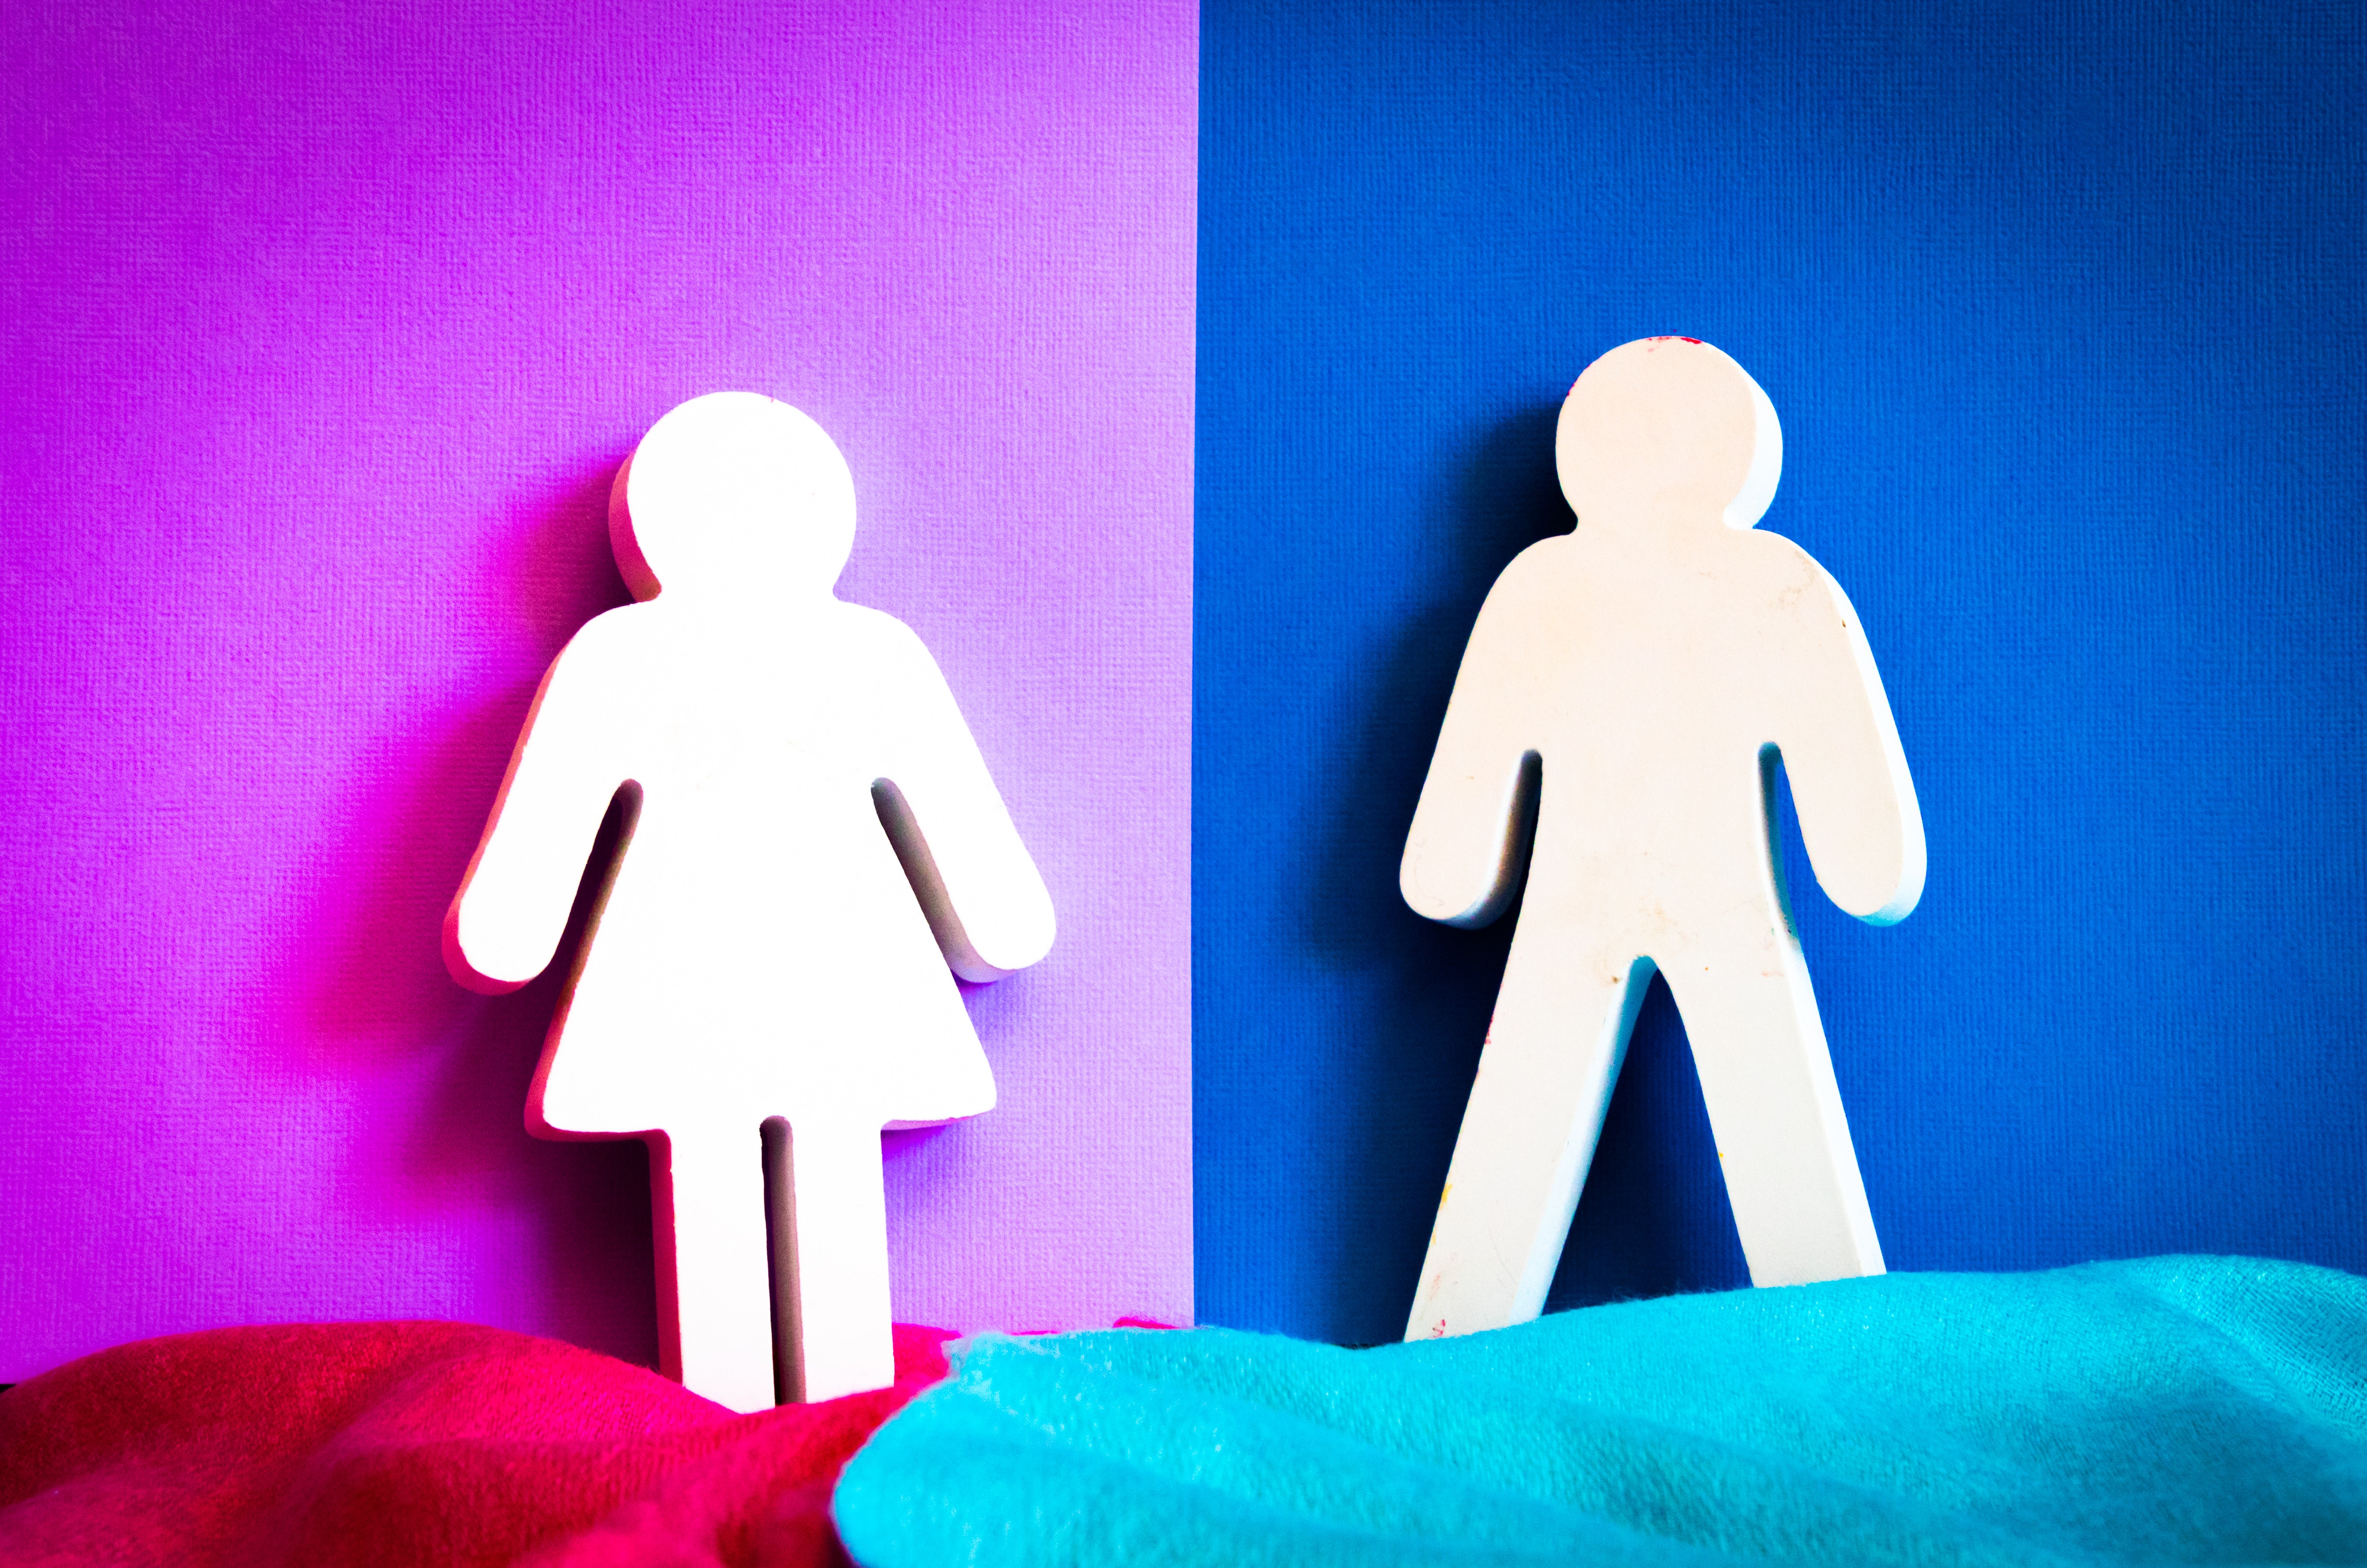
blue, pink, purple, sky, human behavior, computer wallpaper, shadow, happiness, space